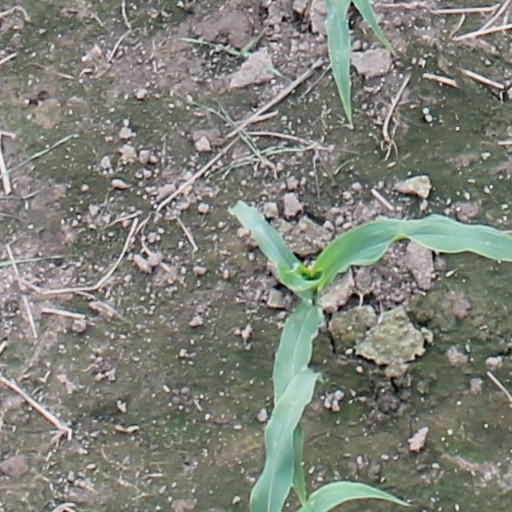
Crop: maize; corn